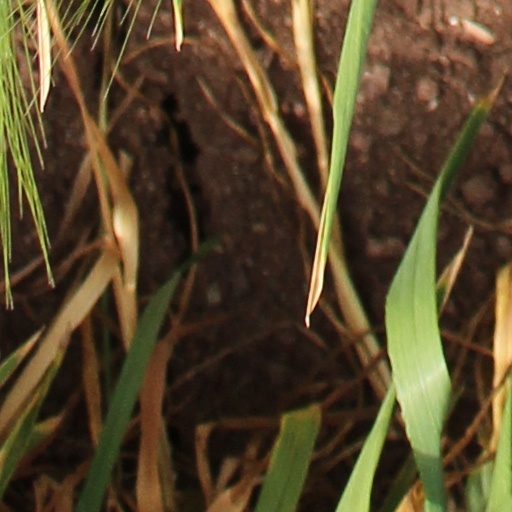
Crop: wheat